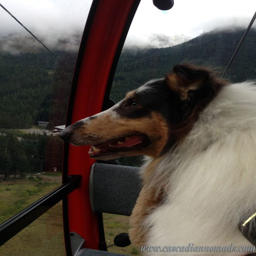
harlequin blue merle rough collie dog , enjoys the view on his first dog - friendly gondola ride